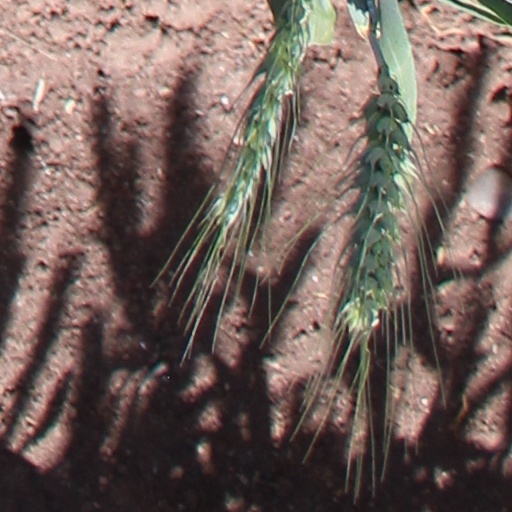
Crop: wheat